Plug-in electric vehicles in California

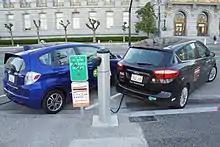
Plug-in electric cars charging at the public charging station in front of San Francisco City Hall

, the CVRP was facing an estimated funding shortfall for the 2013-14 fiscal year, and uncertainty about increases for the 2014-15 fiscal year. CARB staff presented a proposal to the board to overcome the funding shortage and also to facilitate the rebates to benefit buyers in disadvantaged communities who live in areas with bad air quality or who can't afford high-end electric cars. The options being considered were to reduce the rebate by and to set a cap to the manufacturer's suggested retail price of the vehicles, which would exclude the Cadillac ELR and the Tesla Model S from benefiting from the rebate. A bill signed into law in September 2014, mandated the California Air Resources Board to draft a financial plan to meet California's goal of putting 1 million vehicles on the road while making sure that disadvantaged communities can participate. For this purpose CARB has to change the Clean Vehicle Rebate program to provide an extra credit for low-income drivers who wish to purchase or lease an electric car. CARB also should provide assistance to carsharing programs in low-income neighborhoods and install charging stations in apartment buildings in those communities. Under bill SB 1275, low-income residents who agree to scrap older, polluting cars will also get a clean vehicle rebate on top of existing payments for junking smog-producing vehicles.